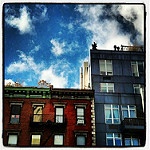
Label: buildings